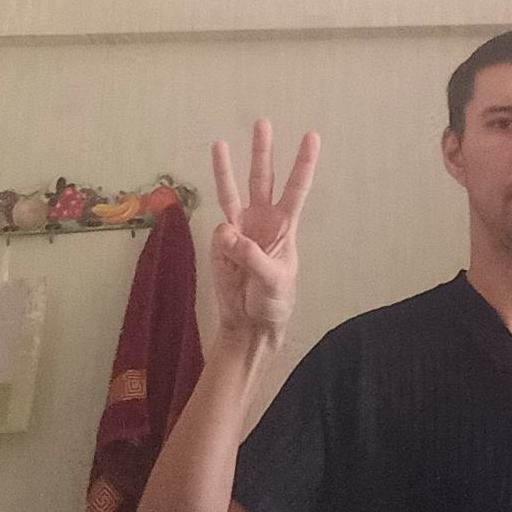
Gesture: three